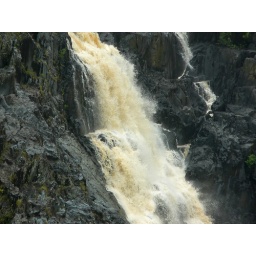
Close-up of the Barron Falls near Kuranda. Muddy water washing down the mountain in the wet season...[Panasonic Lumix FZ3]